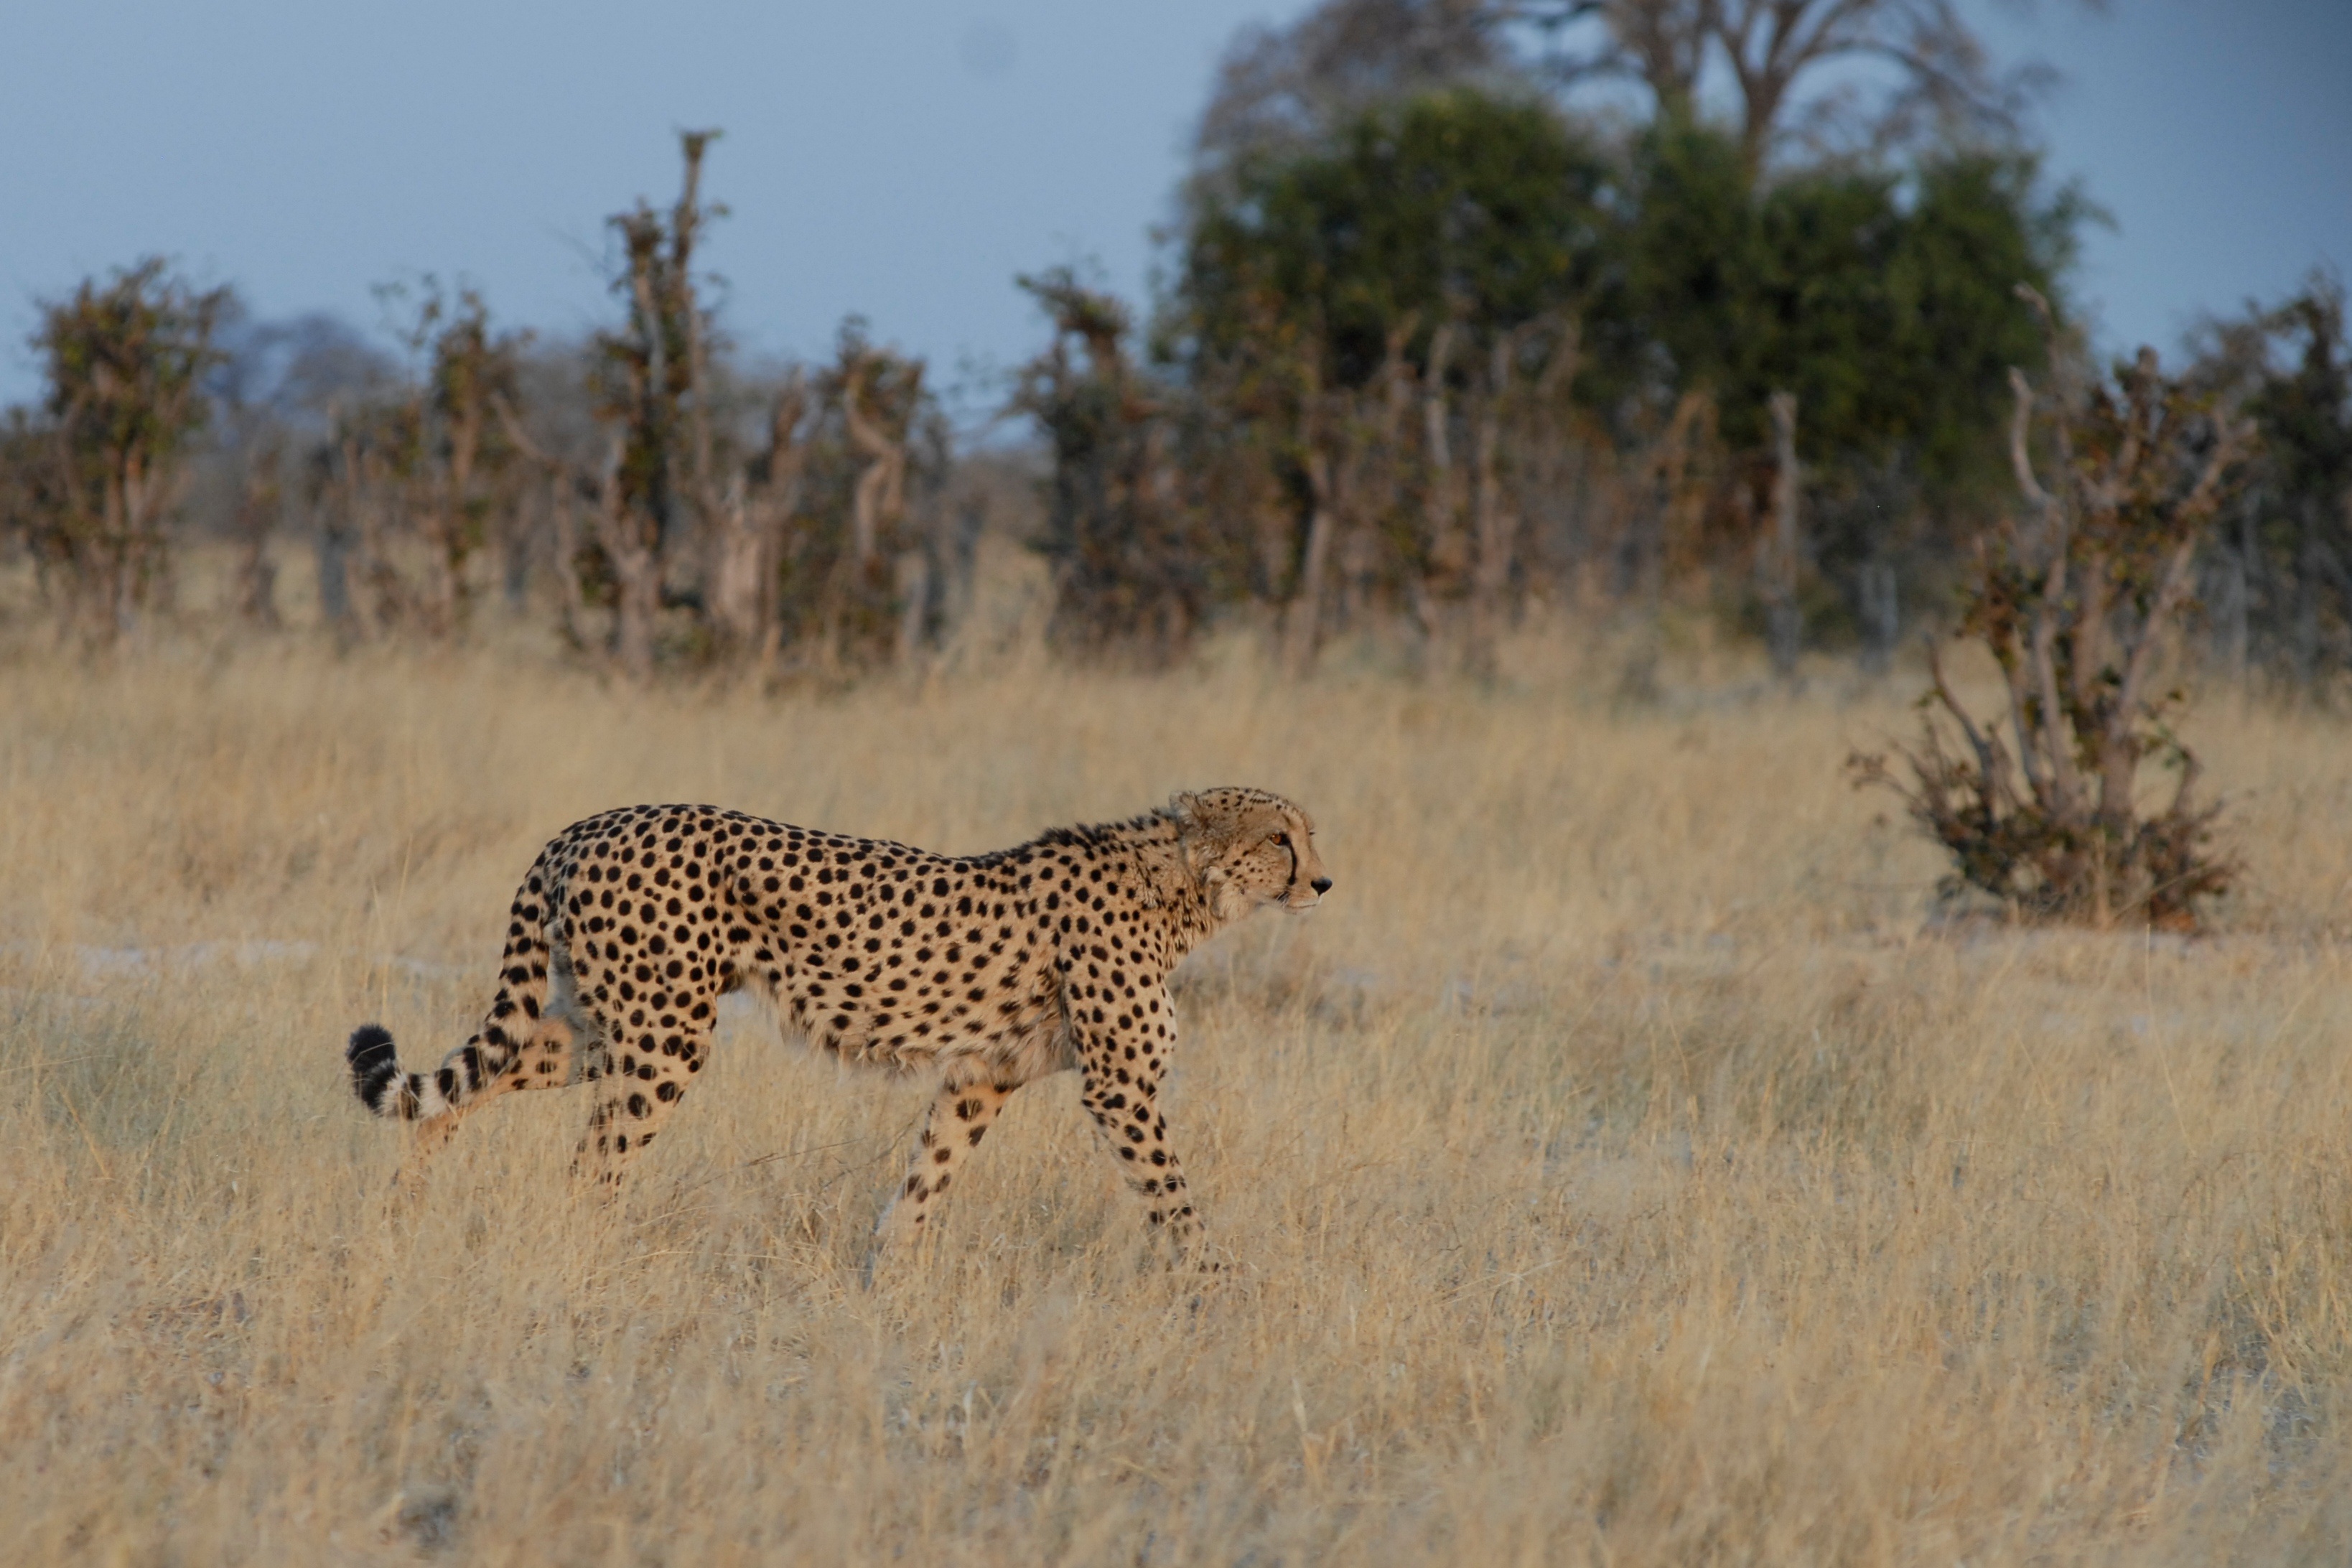
prairie, adventure, wildlife, mammal, fauna, savanna, leopard, plain, cheetah, grassland, vertebrate, botswana, safari, chobe, small to medium sized cats, cat like mammal